Photographic developer

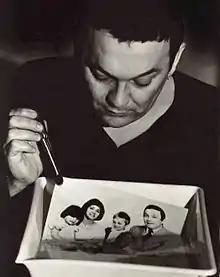
A black and white photographic print in a tray while being processed after exposure to light under a photographic enlarger. Typically three trays are used containing either developer, stop bath, or fixer, in that order. The print must then be rinsed in water to remove the fixer.

The developer selectively reduces silver halide crystals in the emulsion to metallic silver, but only those having latent image centres created by action of light. The light sensitive layer or emulsion consists of silver halide crystals in a gelatin base. Two photons of light must be absorbed by one silver halide crystal to form a stable two atom silver metal crystal. The developer used generally will only reduce silver halide crystals that have an existing silver crystal. Faster exposure or lower light level films usually have larger grains because those images capture less light. Fine grain films, like Kodachrome, require more light to increase the chance that the halide crystal will absorb at least two quanta of light as they have a smaller cross sectional size. Therefore, silver halide crystal size is proportional to film speed. The metallic silver image has dark (black) appearance. Once the desired level of reduction is achieved the development process is halted by washing in a dilute acid and then the undeveloped silver halide is removed by dissolving it in a thiosulfate solution, a process called "fixing". Most commercial film developers use a dual solution or "push" (pushes the films speed) development (compensating developer, like Diafine) procedure where the reducing agent e.g. hydroquinone solution soaks into and swells the gelatin then the film is introduced into the alkaline solution which activates (lowers reduction potential) of the developer. The areas with the most light exposure use up the tiny amount of developer in the gelatin and stop making silver crystal before the film at that point is totally opaque. The areas that received the least light continue to develop because they haven't used up their developer. There is less contrast, but time is not critical and films from several customers and different exposures will develop satisfactorily.